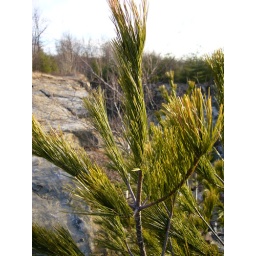
pine tree in quarry